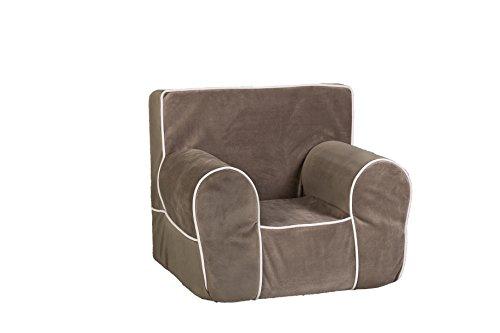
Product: Leffler Home, Light Brown
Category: Home & Kitchen | Furniture | Kids' Furniture | Chairs & Seats
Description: Great Condition.
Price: $131.89
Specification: ASIN:B0784BMDG9|ShippingWeight:29pounds(Viewshippingratesandpolicies)|DateFirstAvailable:November22,2017